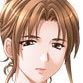
Portrait style: Anime Portrait